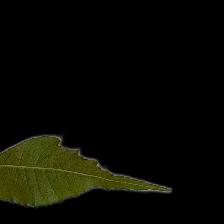
Plant: Neem